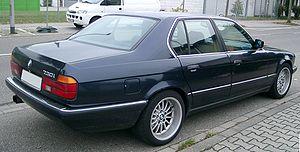
Claus Luthe était un designer automobile Allemand. Il a conçu des modèles importants pour les constructeurs allemand NSU et BMW et est considéré comme l'un des plus grands designers automobile du XXᵉ siècle.